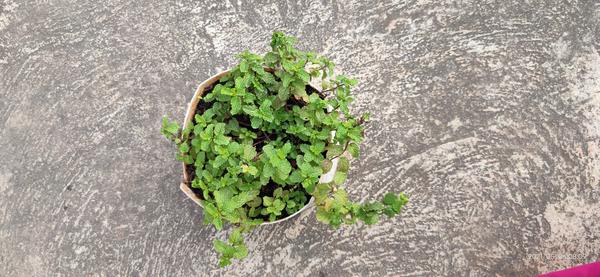
Plant: Mint